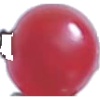
Label: Redcurrant 1